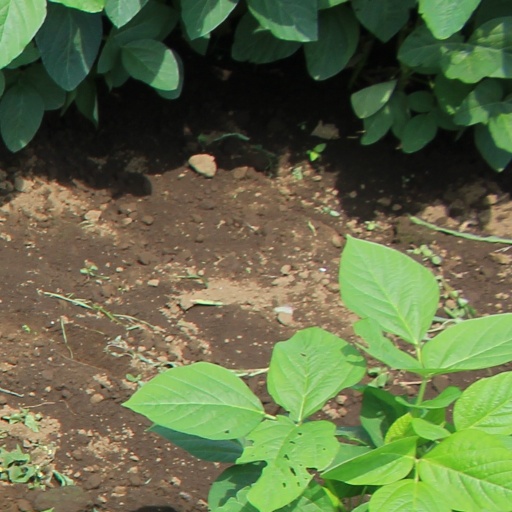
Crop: soybean